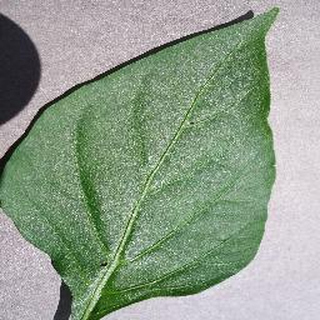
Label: healthy_bell_pepper